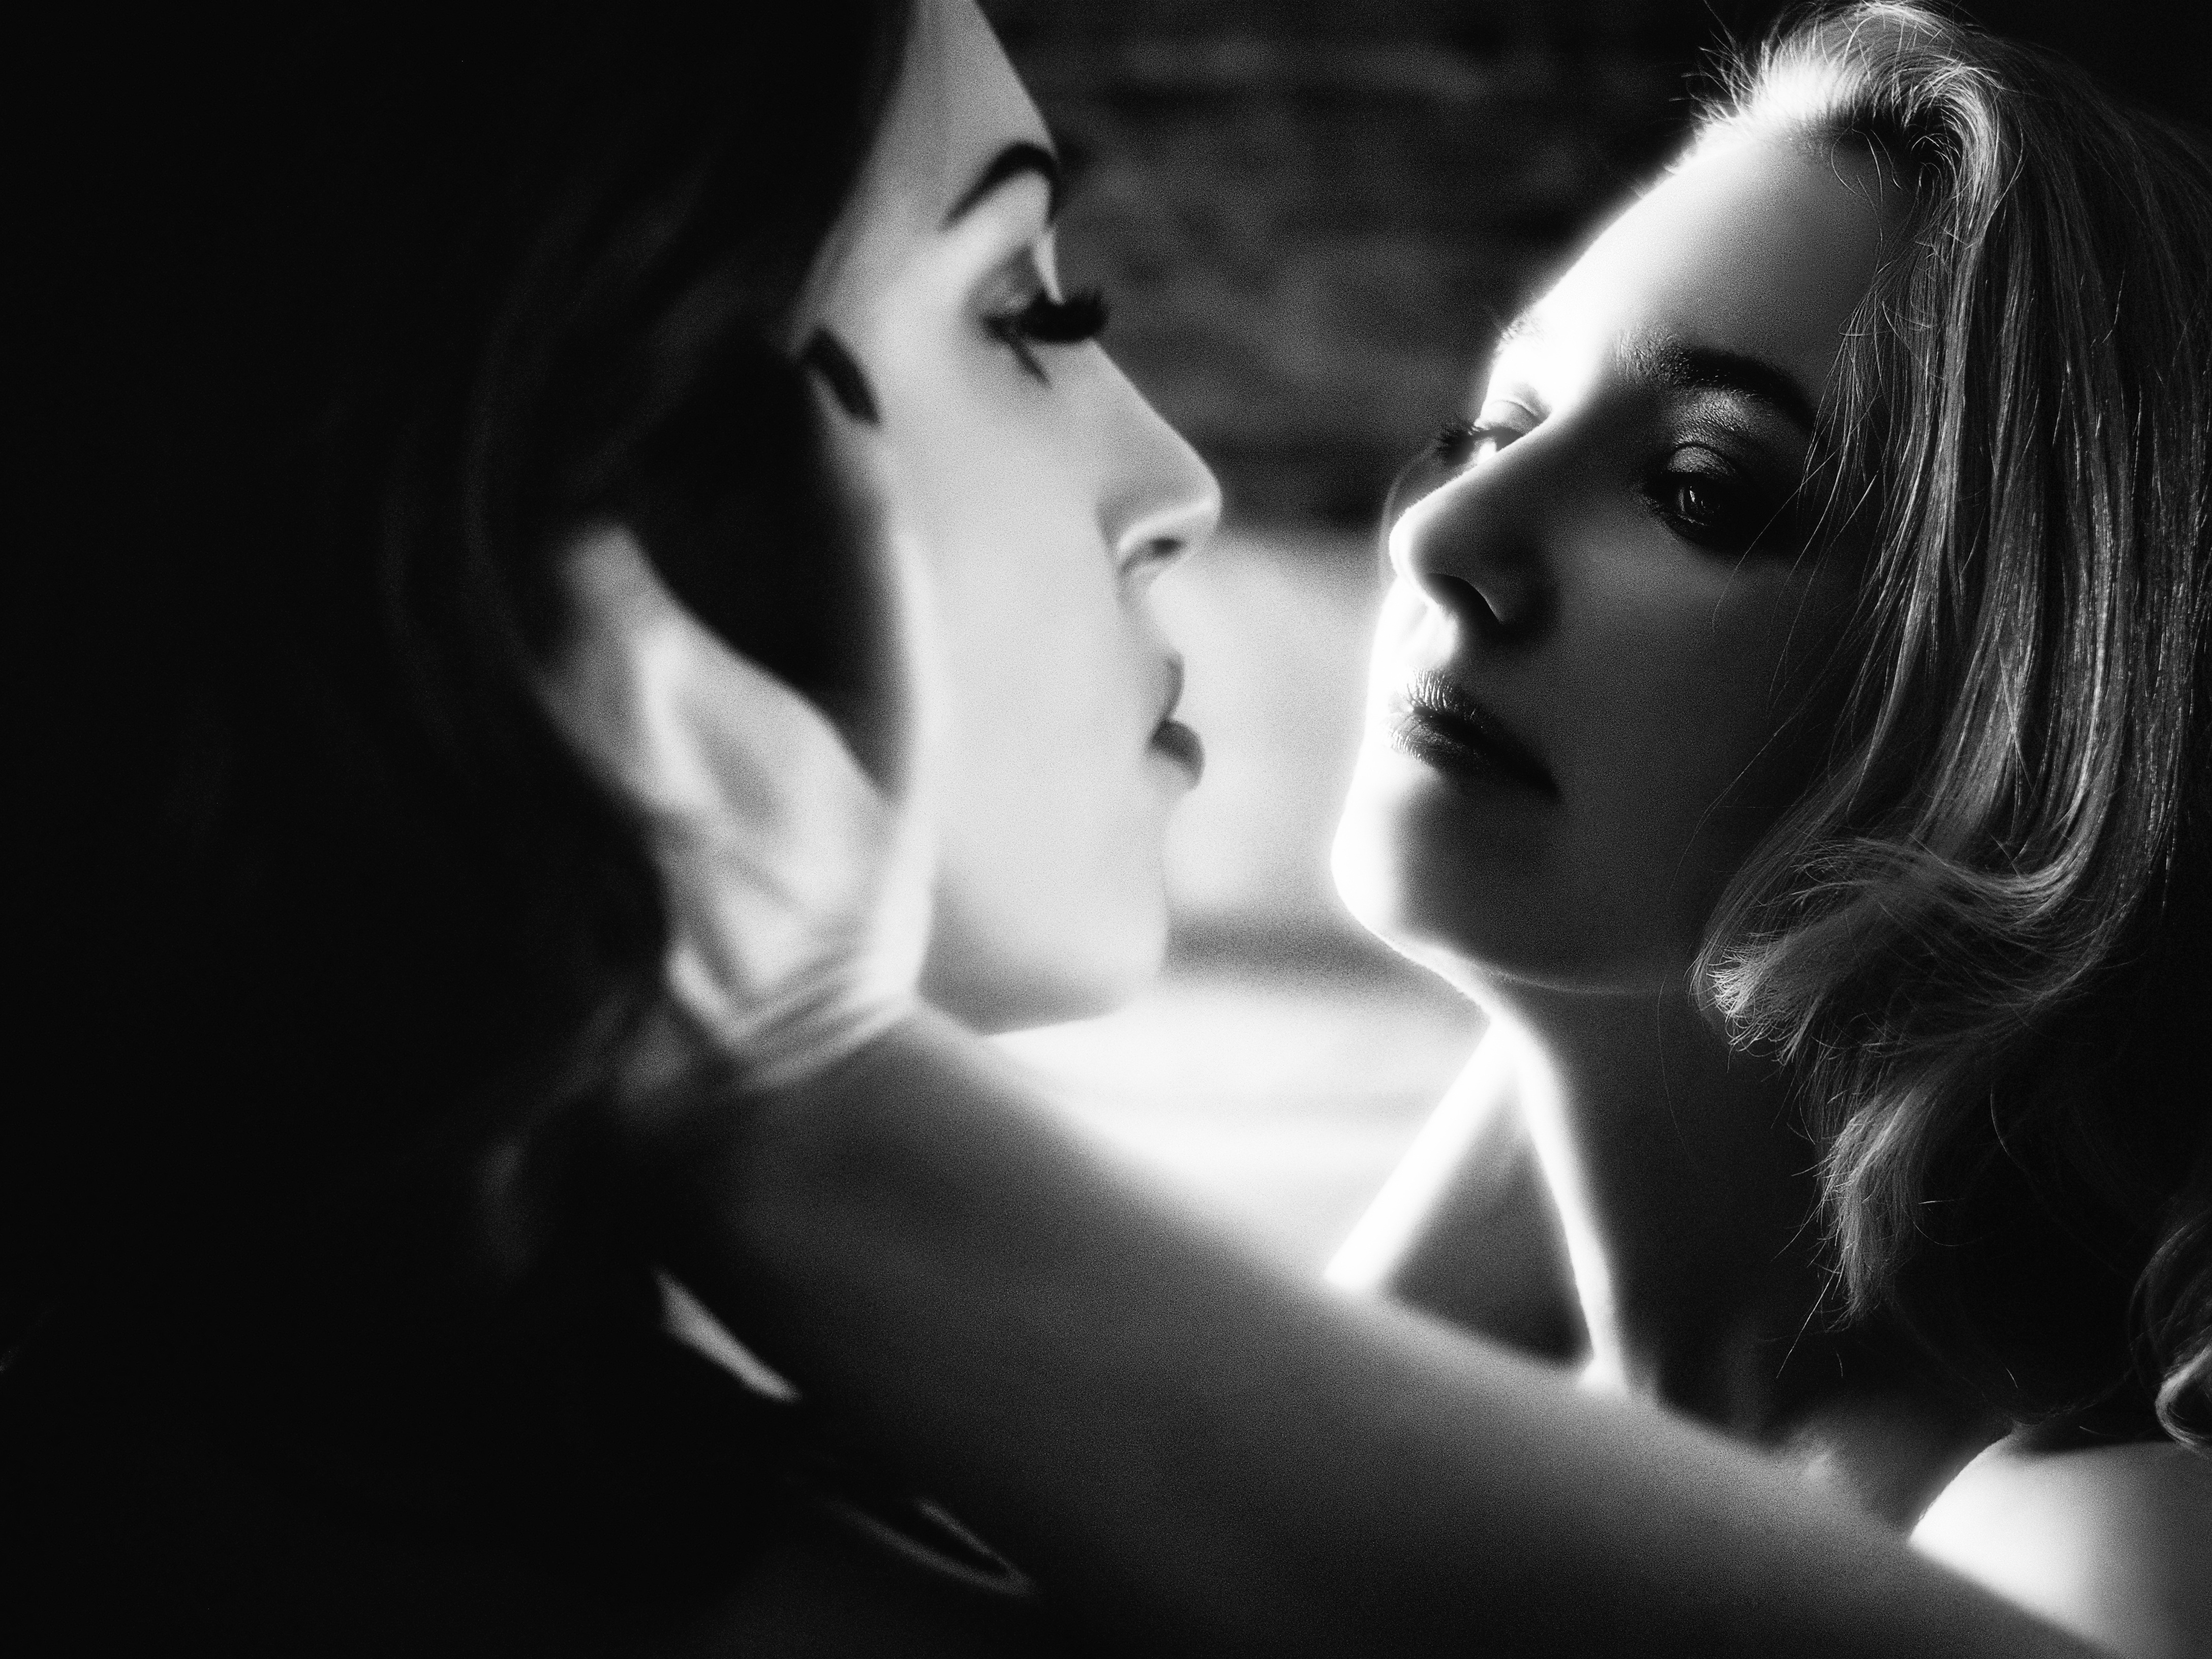
hand, person, black and white, girl, woman, photography, love, portrait, model, kiss, romance, darkness, black, monochrome, girls, grace, lips, beauty, emotion, erotica, interaction, photo shoot, monochrome photography, portrait photography, human action